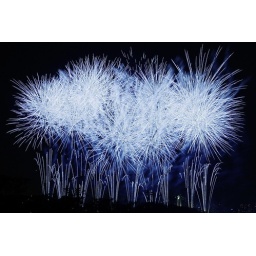
blue above the bridge